Louise Beavers

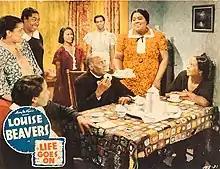
Lobby card for the Million Dollar Productions film "Life Goes On" with "Harry M. Popkin Presents Louise Beavers" logo inset

After playing the role of Julia, the maid and mother figure to a young white woman, in "Coquette" (1929), Beavers gained more attention for her work and was able to transition to less stereotypical roles. Beavers played Delilah in "Imitation of Life" (1934), again in the role of a housekeeper, but, instead of the usual stereotypical comedic or purely functional role, Delilah's storyline constitutes a secondary parallel plot in which her problems are given considerable emotional gravity. Some in the media recognized the unfairness of Hollywood's double standard regarding race. A contributor to "California Graphic Magazine" wrote: "the Academy could not recognize Miss Beavers. She is black!"